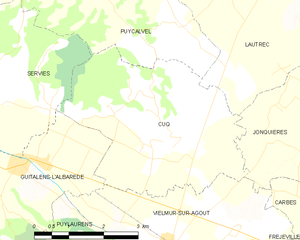
Carte des communes françaises Cuq